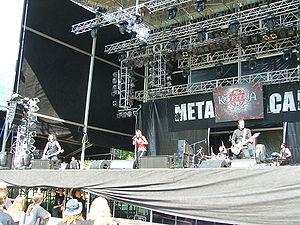
Krypteria est un groupe de power metal et metal gothique allemand, originaire d’Aix-la-Chapelle. Le groupe est mené par la chanteuse d'origine coréenne Ji-In Cho. L'idée de la formation originale était de faire tourner différentes chanteuses, cependant Ji-in s'impose en 2004. Le groupe compte cinq albums studio, et un EP, le dernier en date étant All Beauty Must Die disponible depuis avril 2011.
Cet article présente une liste de groupes de metal gothique.